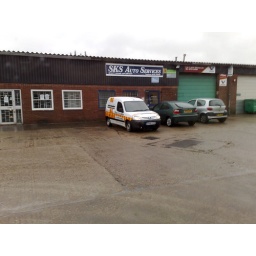
Hereward car &amp;amp; truck peugeot partner van in Harvester Way in Fengate,Peterborough